Kedzie Avenue

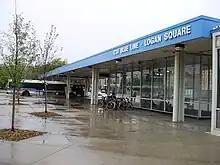
The station at Kedzie, Milwaukee, and Logan.

Several Chicago "L" lines serve Kedzie Avenue: the Brown Line (at ), the Blue Line (at and ), the Green Line (at ), the Pink Line (at ), and the Orange Line (at ). In addition, a few Metra lines serve Kedzie Avenue: the Union Pacific West Line (at Kedzie), the SouthWest Service (at Wrightwood), the Rock Island District (at Robbins), and the Metra Electric District (at Olympia Fields).